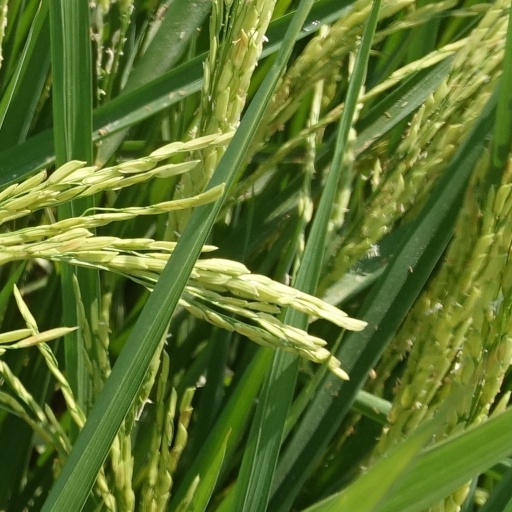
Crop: rice